Answer in natural language. Considering the relative positions, where is framed landscape photograph with black wood frame (highlighted by a green box) with respect to white wooden chair with metal legs (highlighted by a blue box)? Choose between the following options: below or above
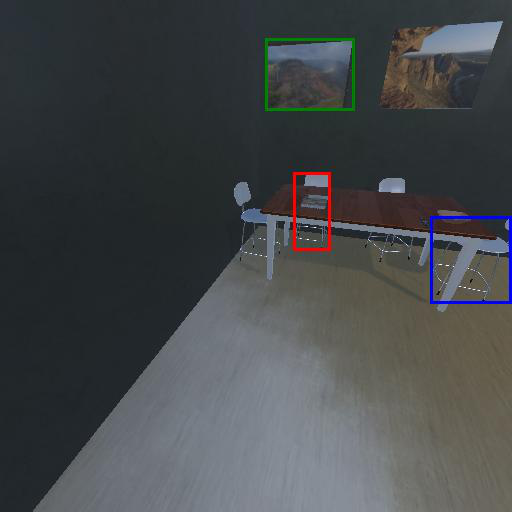
<answer>above</answer>